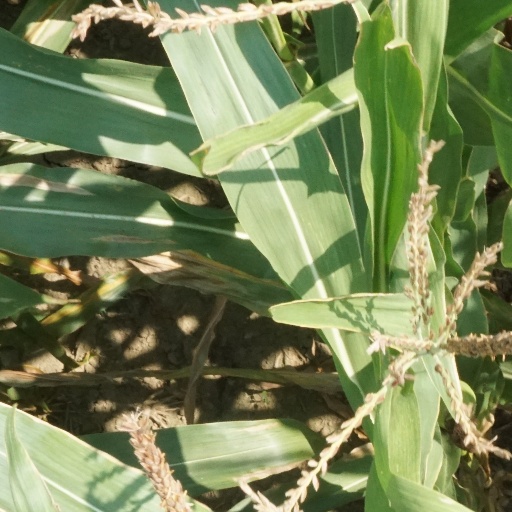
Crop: maize; corn